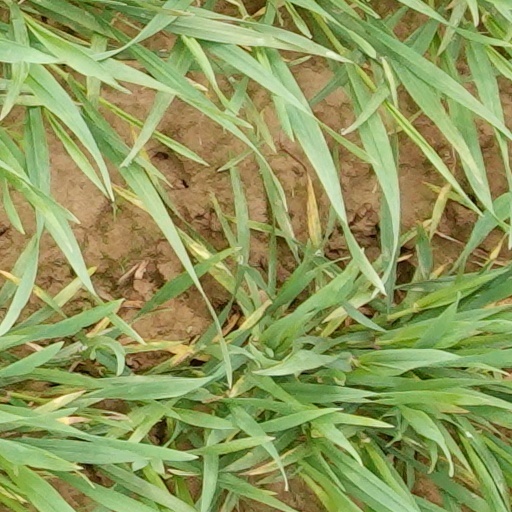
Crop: wheat